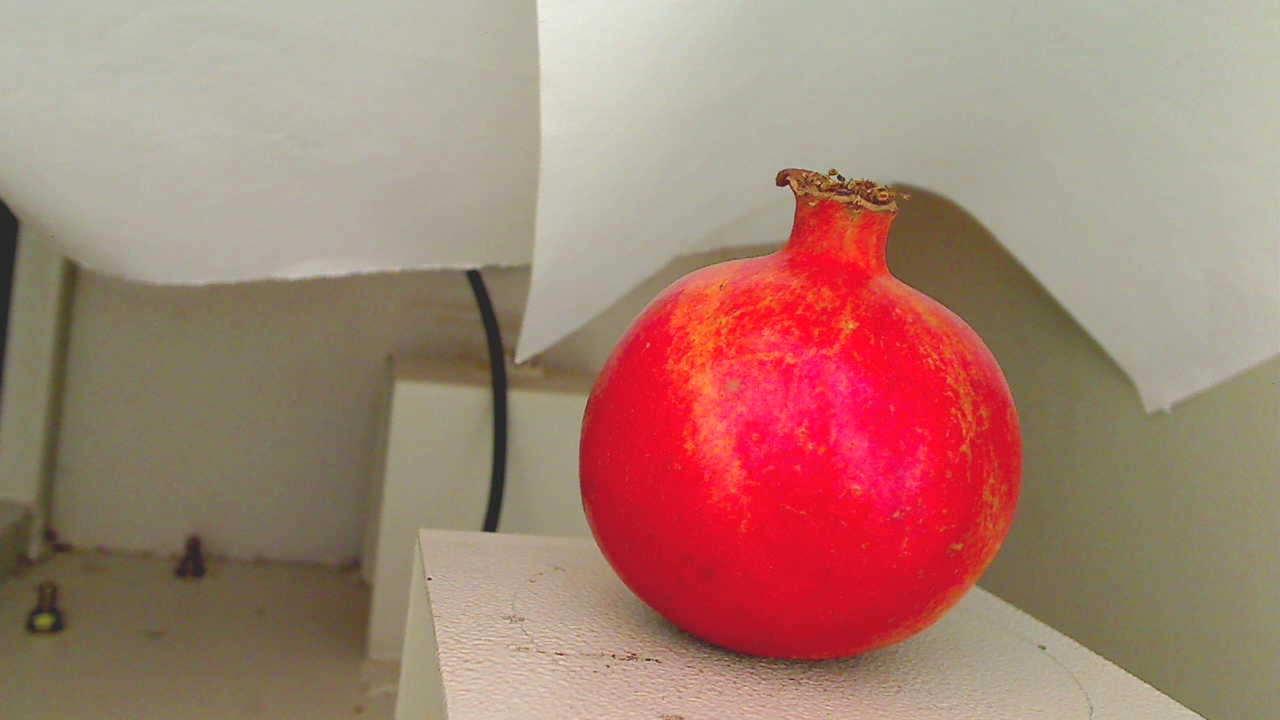
Grade: grade-3
Quality: quality-2